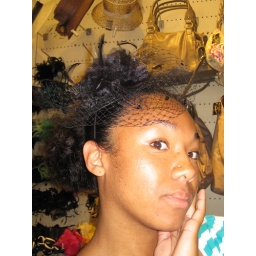
Sarah posin' in a cute hat that she did not buy at the accessories store